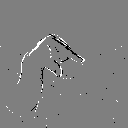
ASL letter: q